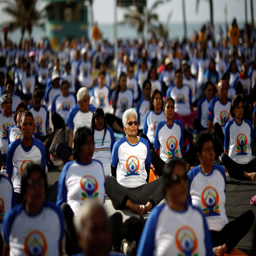
people across the globe turn to a healthy lifestyle by celebrating holiday